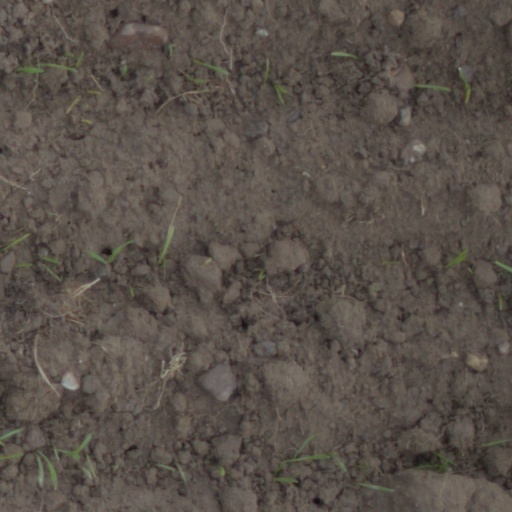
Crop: wheat